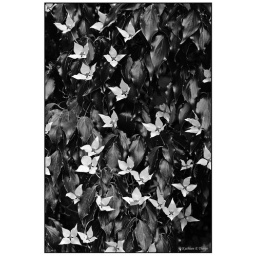
Nanoose Bay flowers in black and white